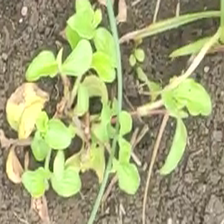
Weed species: Kena_(Commplina_benghalensio)